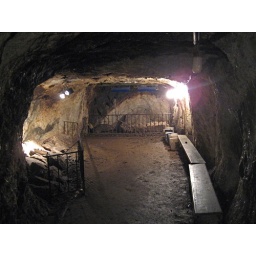
So named because of the fluorescent colors of the rocks when lit by a short wave black light.